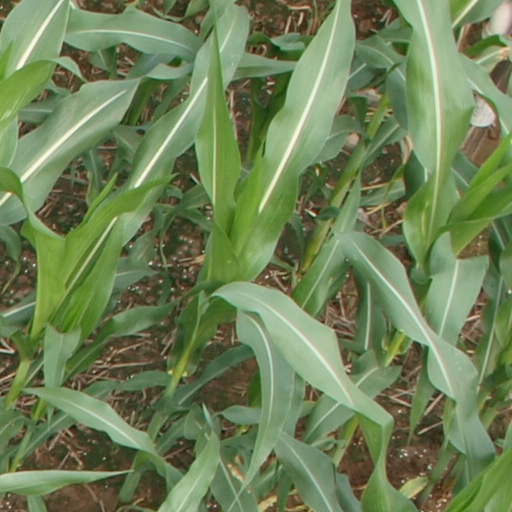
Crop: maize; corn